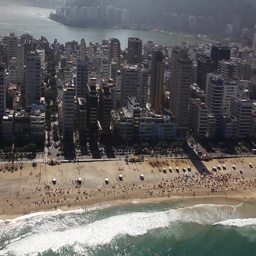
sweeping aerial shot across the beaches and skyline